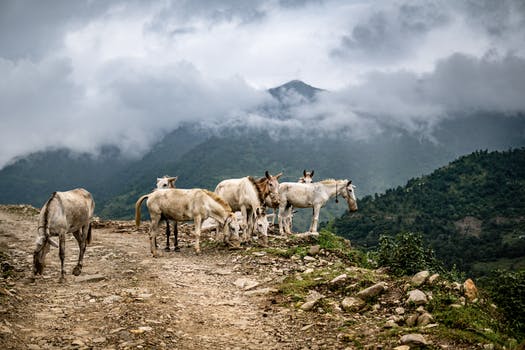
Label: No Watermark